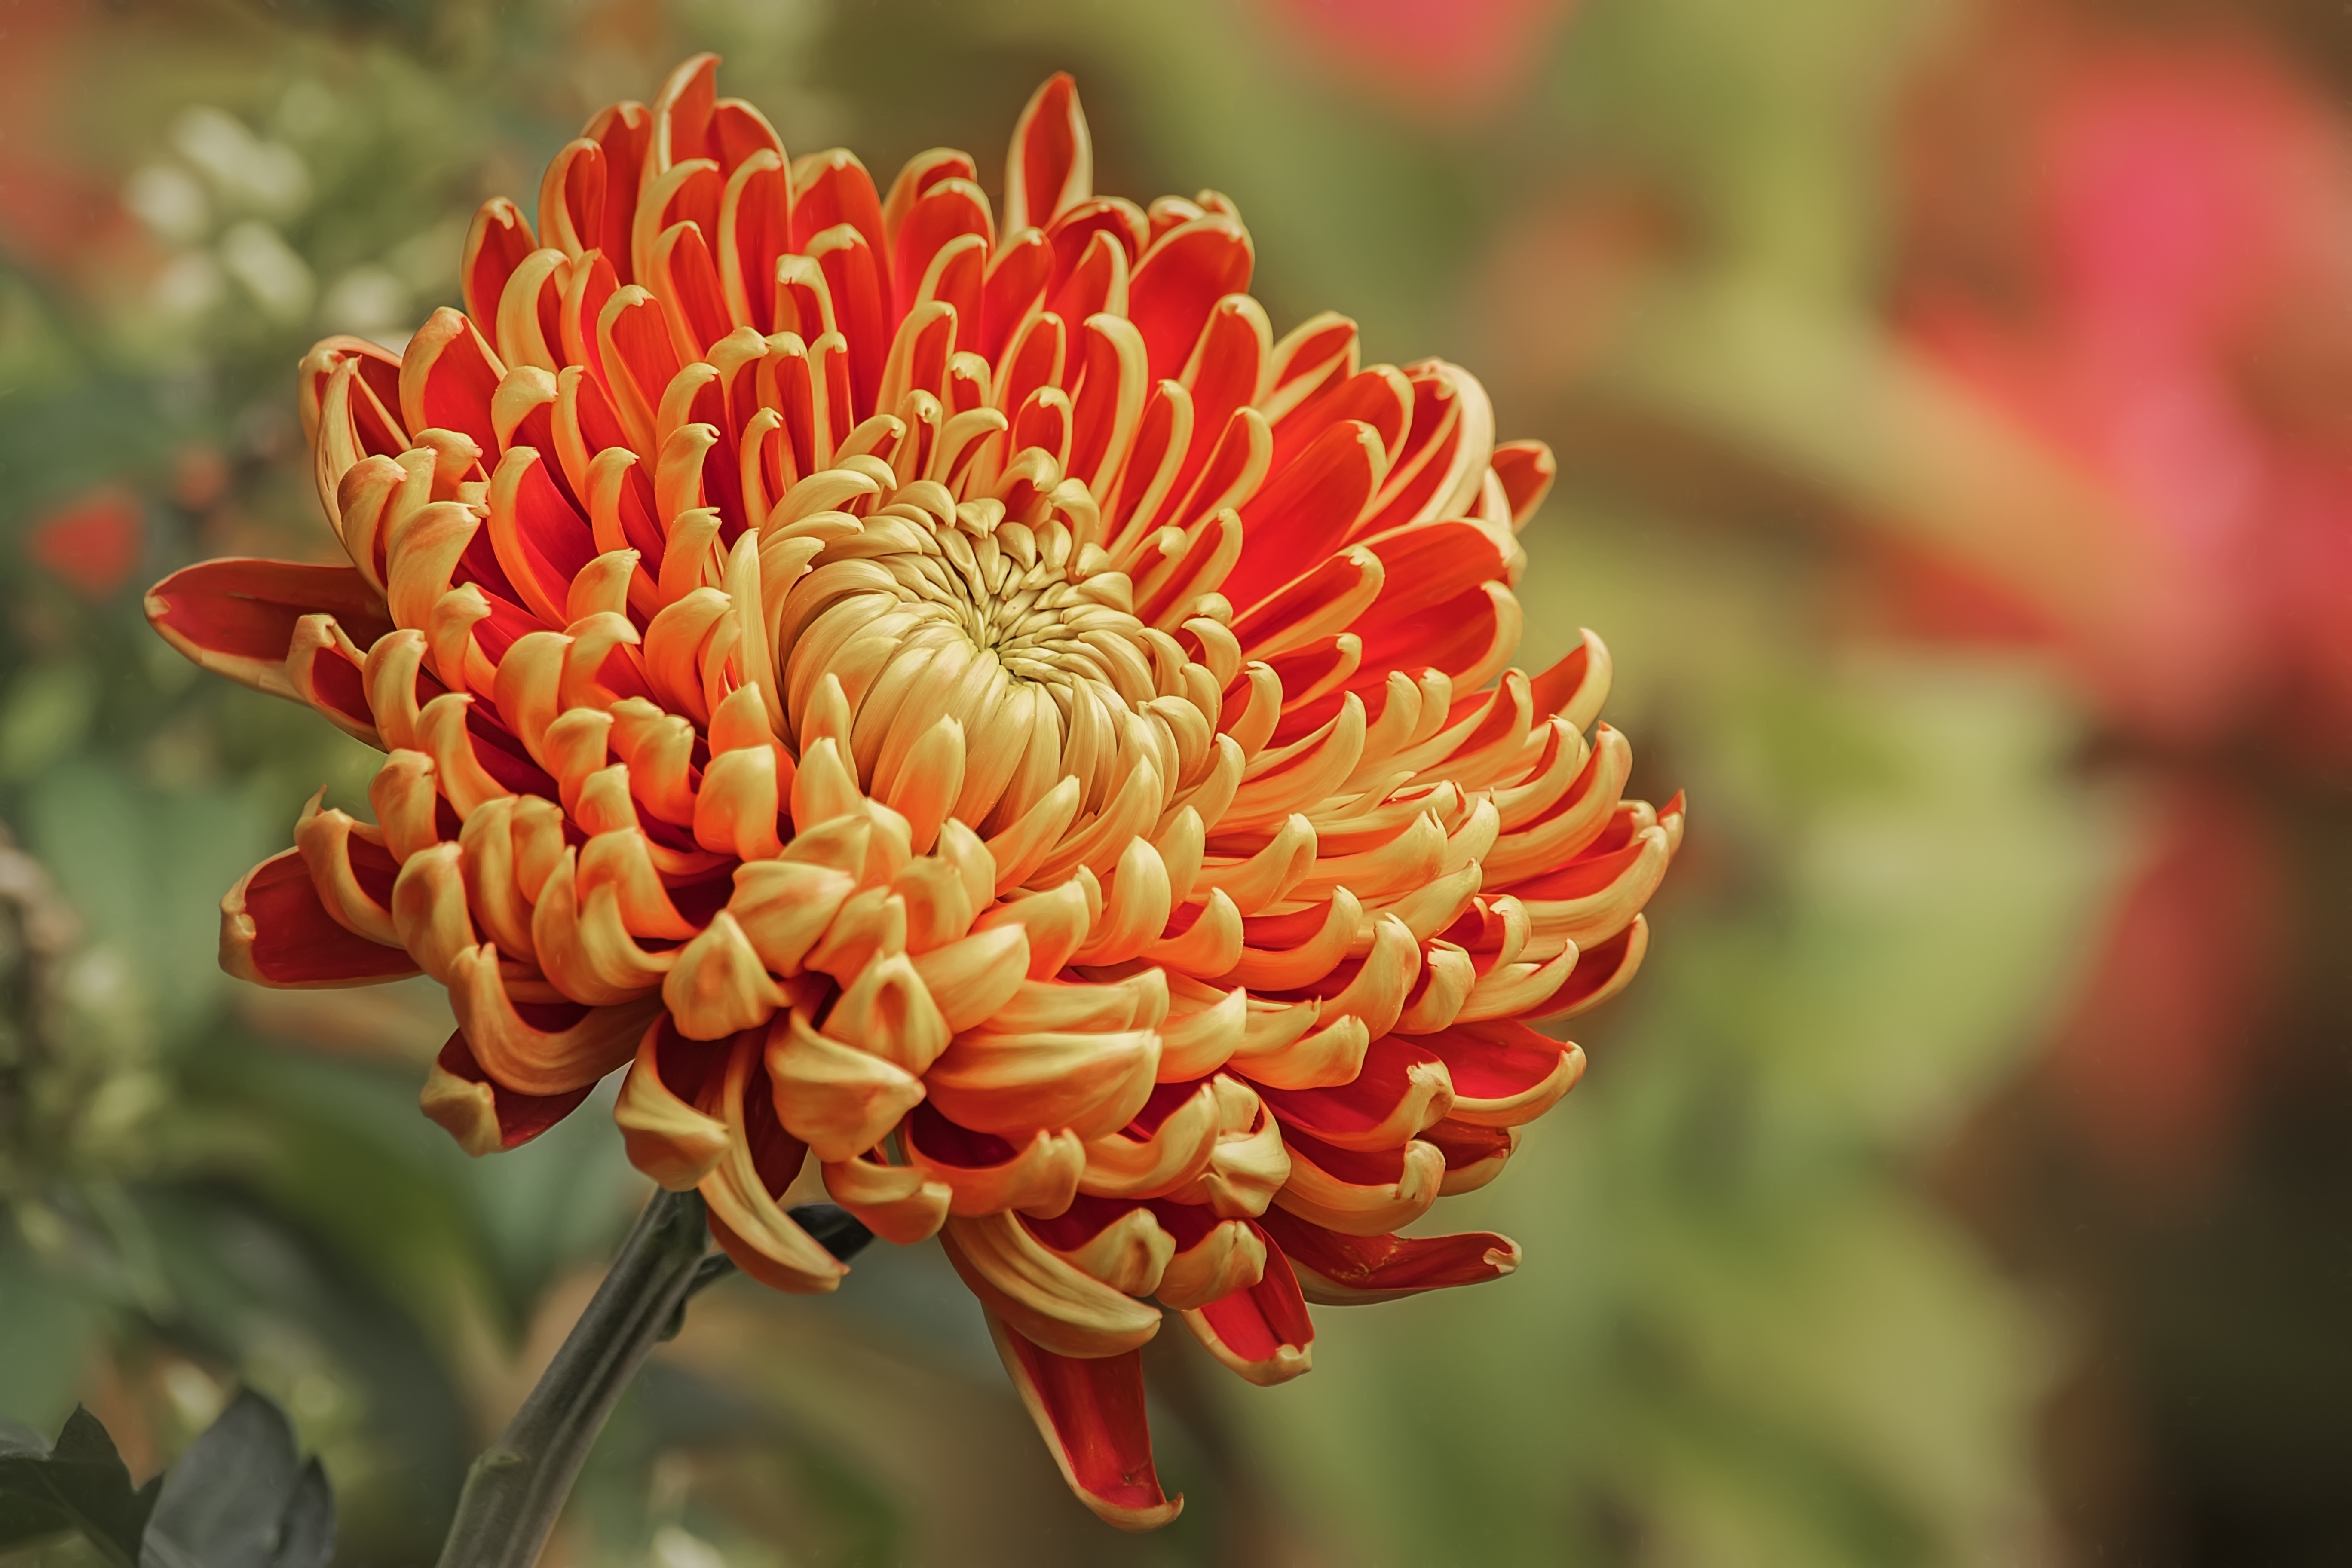
flower, plant, petal, flowering plant, herbaceous plant, close up, annual plant, macro photography, peach, terrestrial plant, rose family, rose order, plant stem, daisy family, wildflower, pollen